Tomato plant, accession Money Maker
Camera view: bottom (45 deg); turntable rotation: 240 degrees
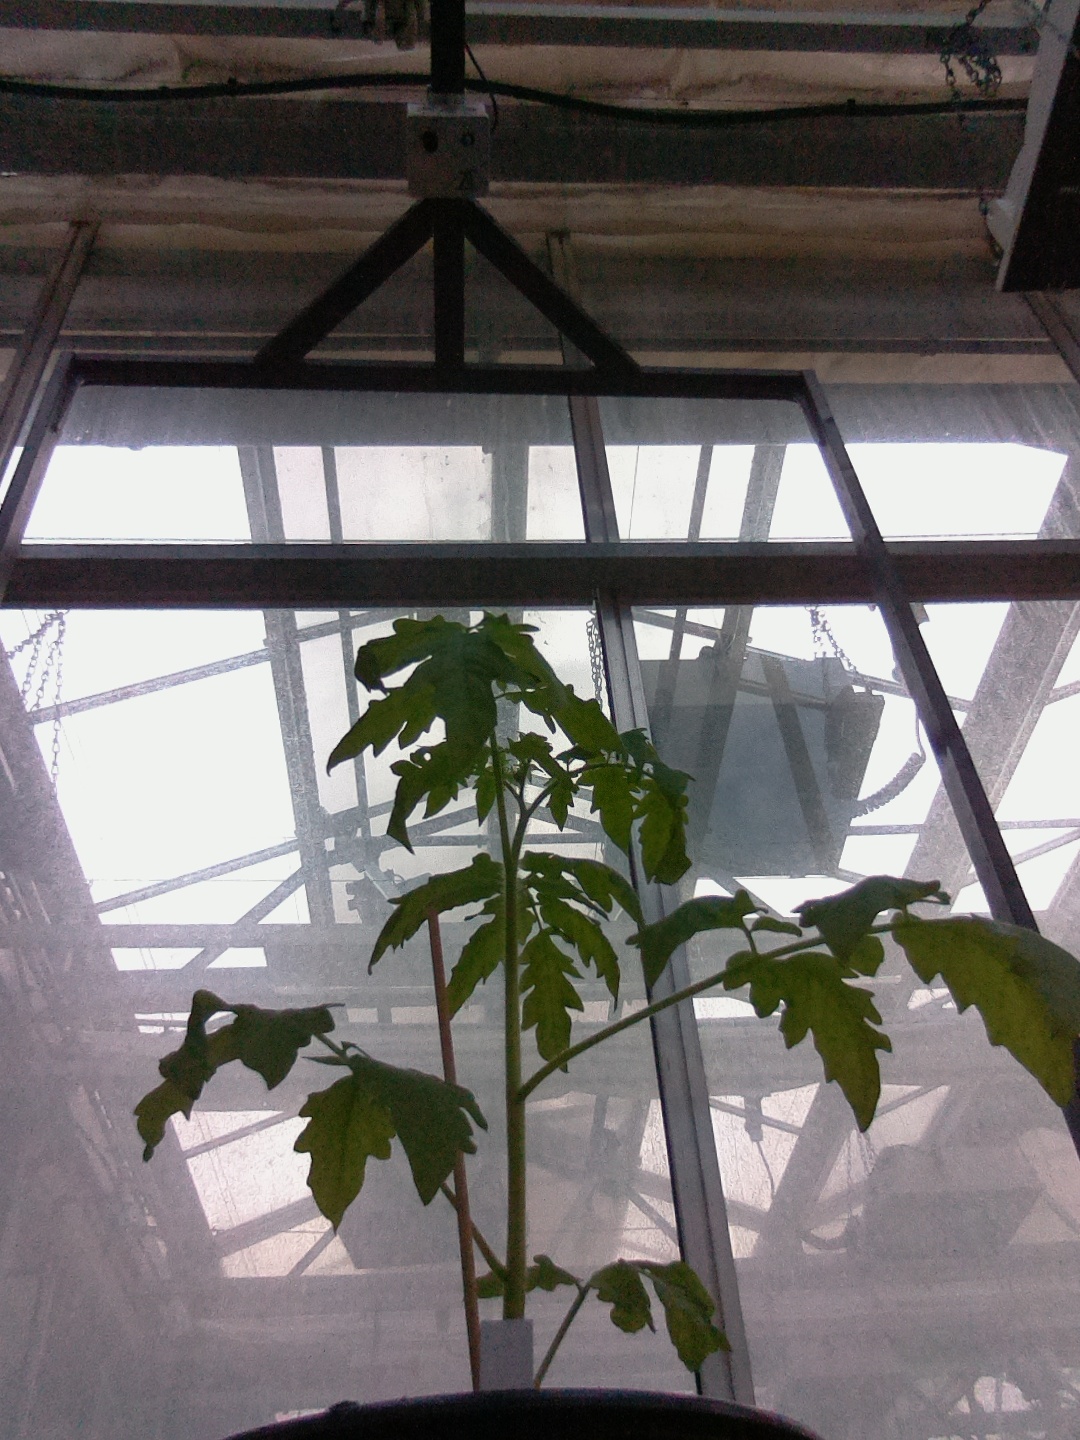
BBCH growth stage 13: 6 of true leaves visible